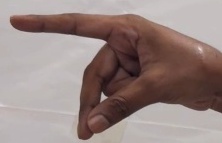
ASL sign: P